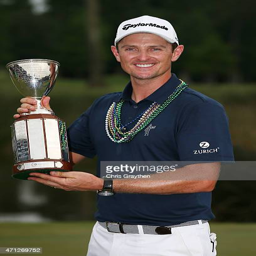
olympic athlete poses with the trophy